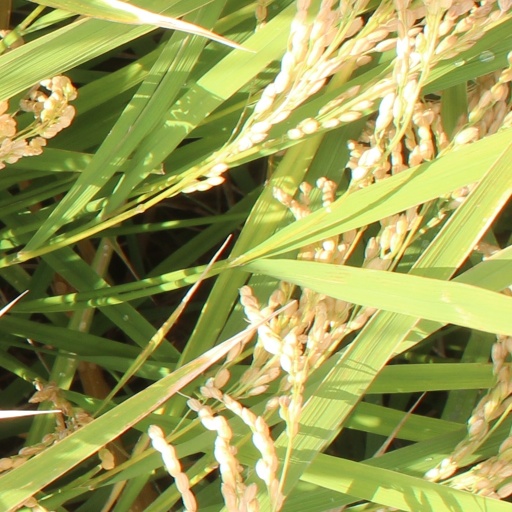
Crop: rice